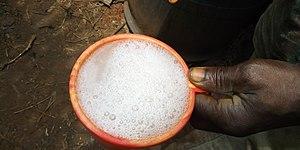
Vin de palm dasn un bol
Le Sodabi est une liqueur obtenue par la distillation du vin de palme. C'est une boisson traditionnelle dans beaucoup de régions tropicales, très répandue en Afrique de l'Ouest. Elle revêt différents noms selon le pays, la dénomination sodabi étant utilisée majoritairement au Bénin et au Togo où elle occupe une place importante dans la vie quotidienne et religieuse.
Le vin de palme est une boisson alcoolisée obtenue par fermentation naturelle de sève de palmier. C'est une boisson traditionnelle dans la plupart des régions tropicales, elle est très répandue en Asie du Sud-est, Afrique du Nord surtout dans les régions proches du Sahara ainsi qu'en Afrique subsaharienne.